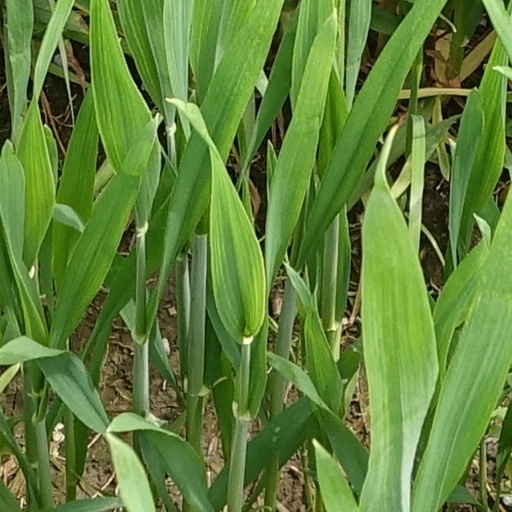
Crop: wheat